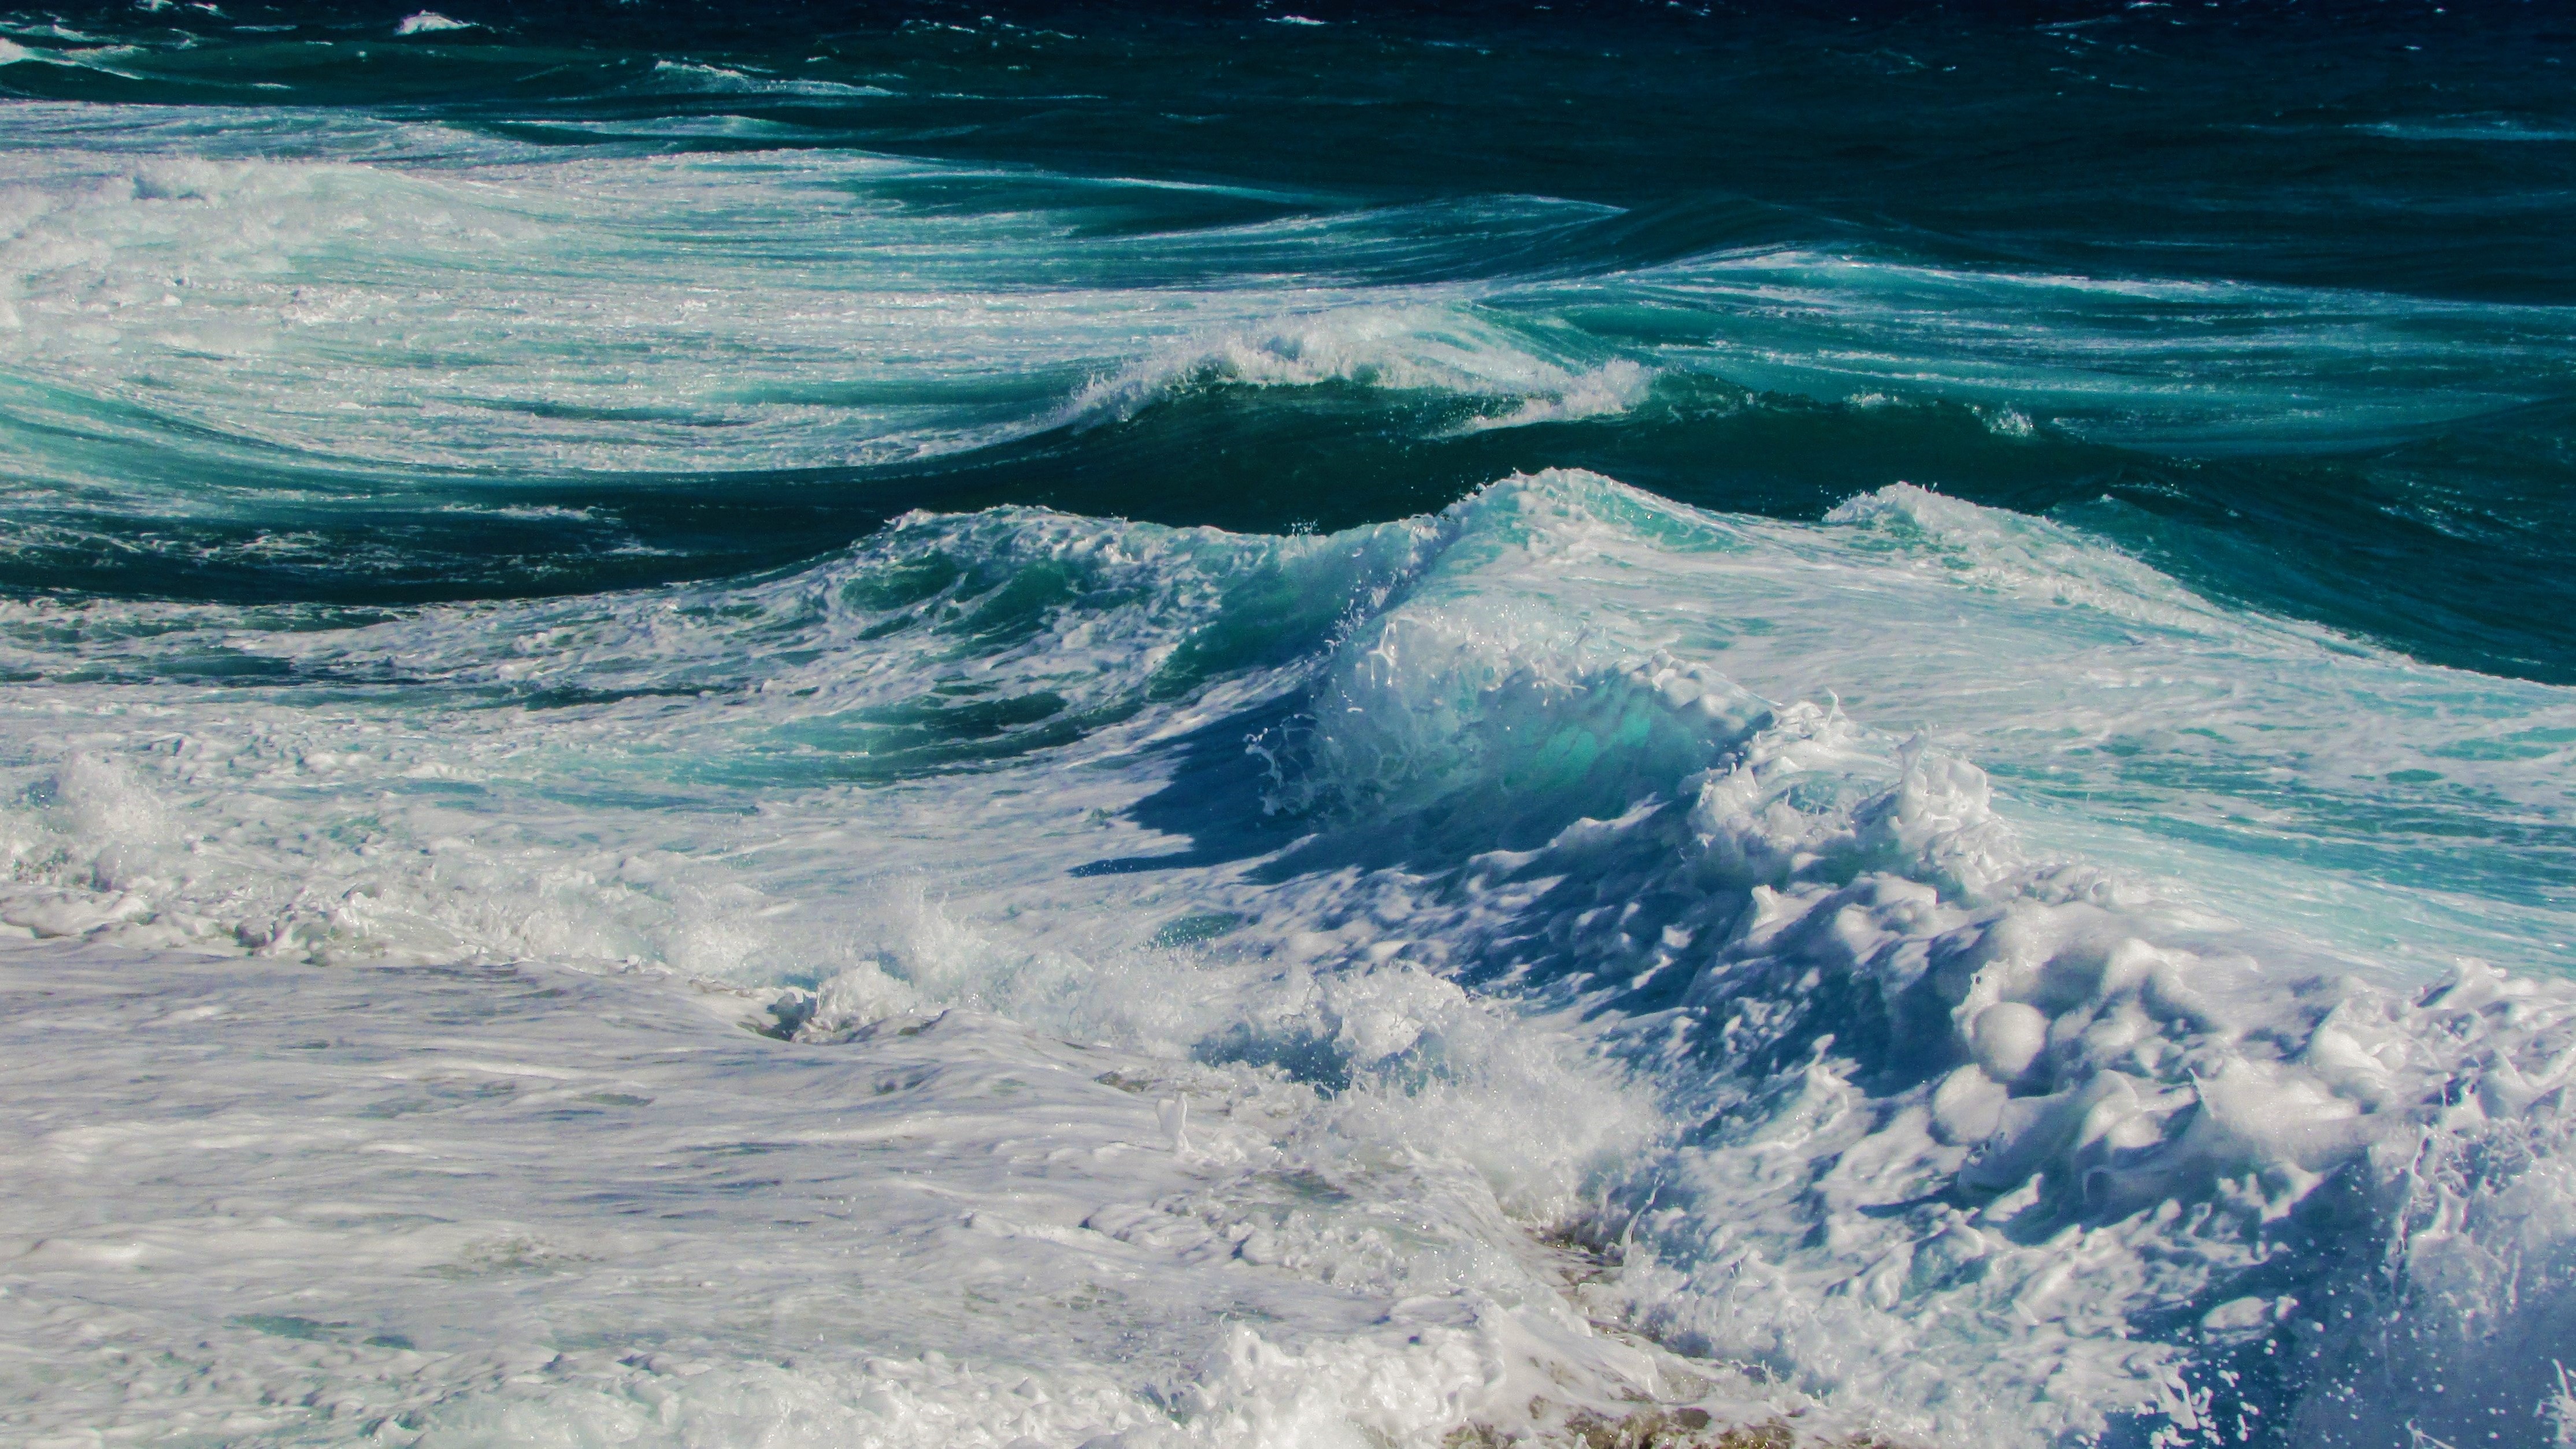
sea, coast, nature, ocean, wave, foam, ice, spray, blue, arctic, energy, power, smashing, arctic ocean, geological phenomenon, wind wave, ice cap